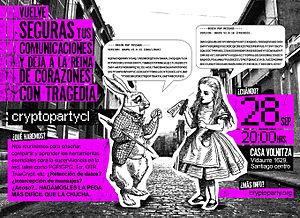
L'organisation CryptoParty est un mouvement populaire mondial visant à enseigner au grand public les bases de la cryptographie pratique telle que l'utilisation de réseaux anonymes comme Tor, de réseaux privés virtuels, d'outils de chiffrement comme TrueCrypt ou de signature de correspondances ou de données. Le projet consiste principalement en l'organisation d'ateliers publics. Ces rencontres peuvent aussi être l'occasion de signature de clés.